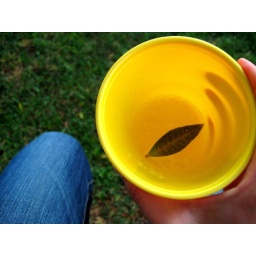
I was sitting under a tree watching the kids run around and a leaf fell right into my cup.